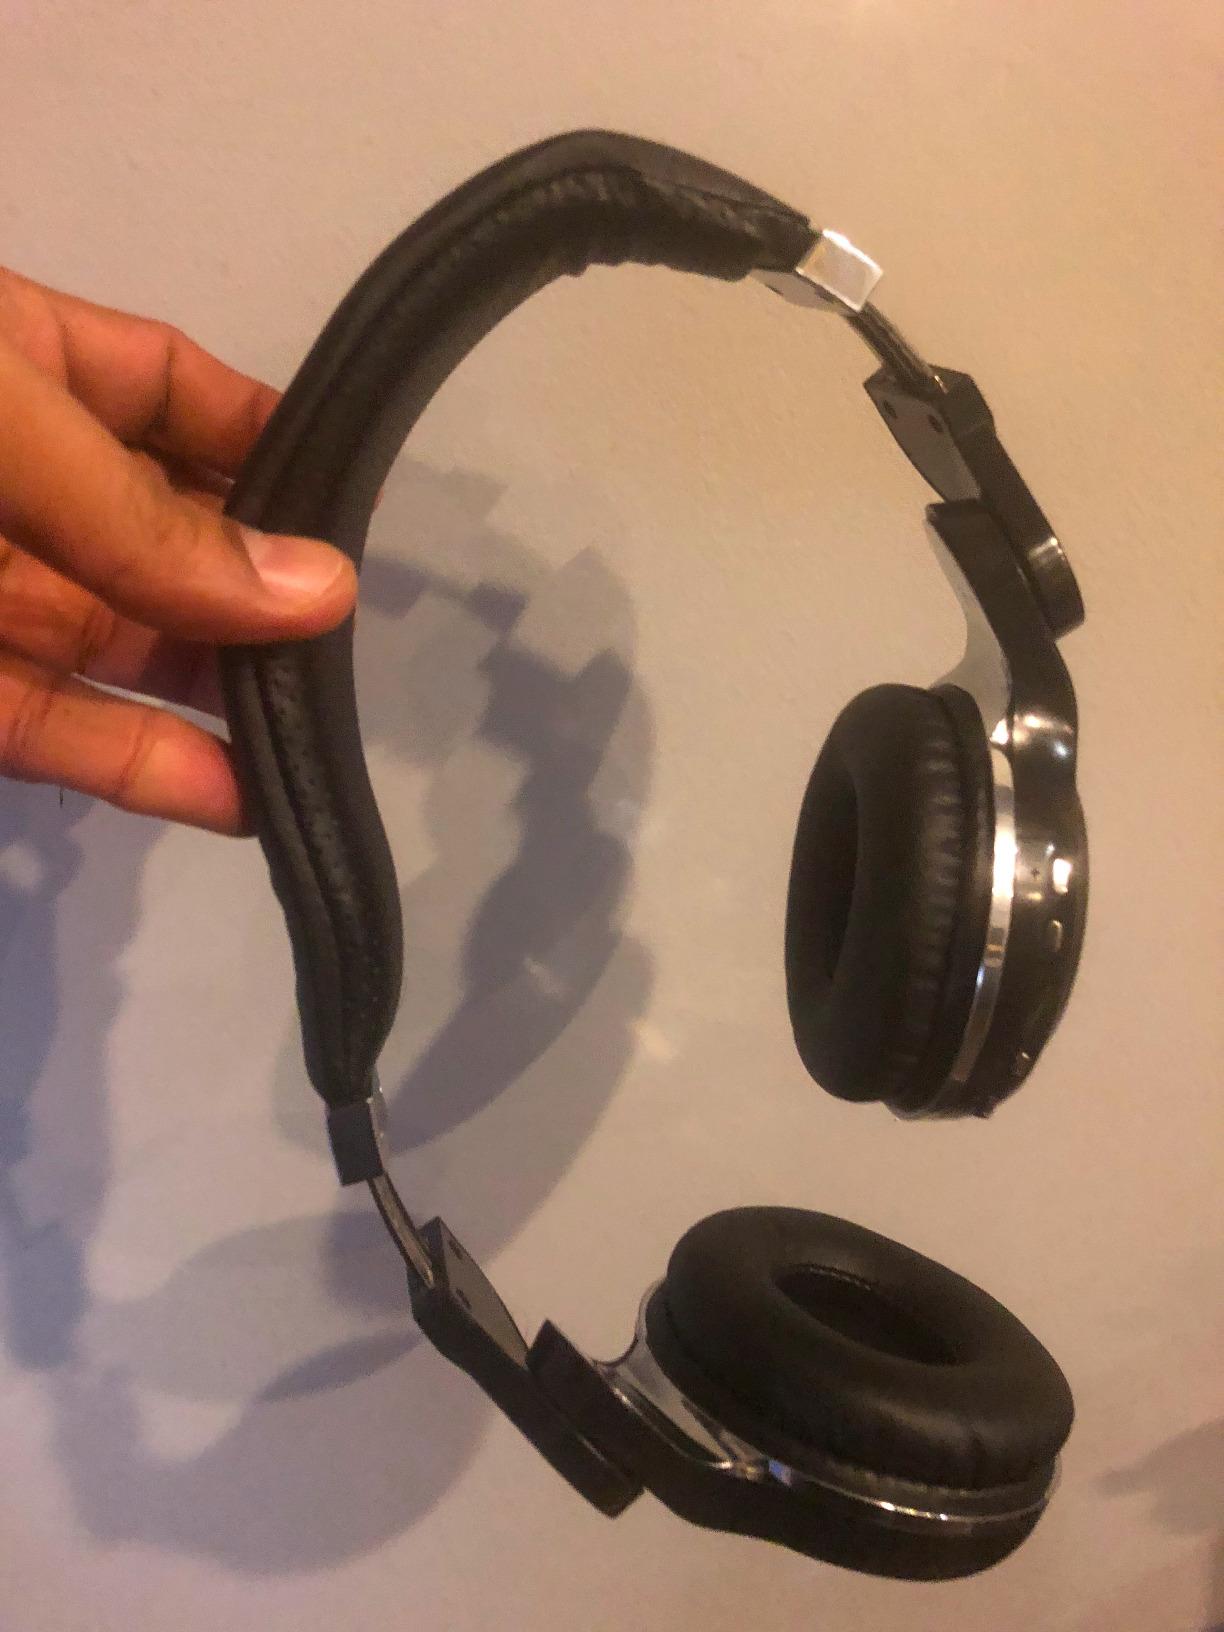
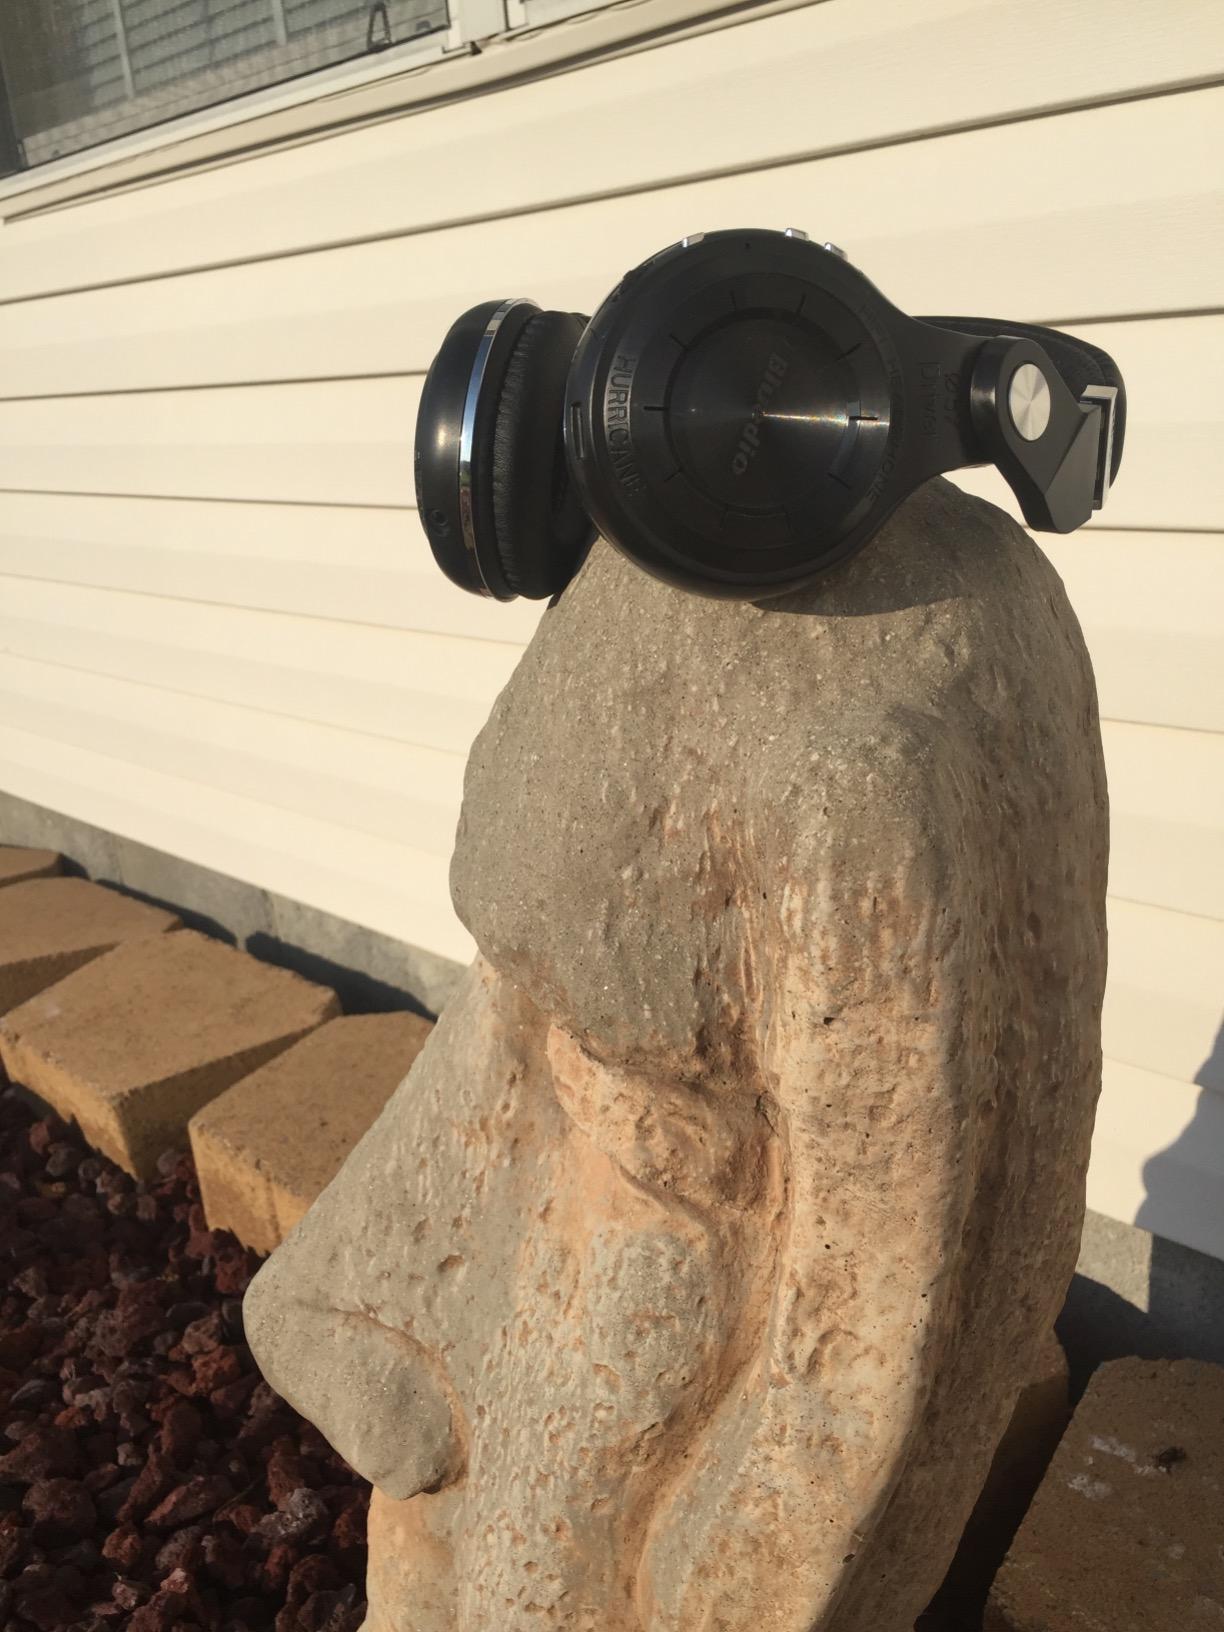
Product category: headphones
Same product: no